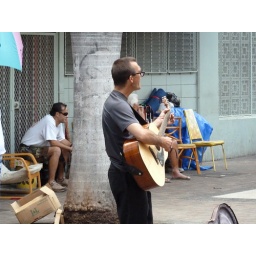
Playing his guitar near the hang out wall at Keaulike Mall.